Aunty Disco Project

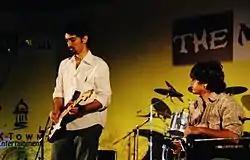
Aunty Disco Project performing live at K-Fest Royal Rodale Show, Karachi, in 2007. Visible from left to right are; vocalist Omar Bilal Akhtar and Yasir Qureshi on darbuka.

In the summer of 2007, the band continued to grow more mature and professional as live performers as the band received wide acclaim and exposure by performing alongside mainstream singers and groups such as Sajid & Zeeshan, Mizraab, Mauj and Zeb and Haniya. One of the breakthrough and successful live performances included the K-Fest Royal Rodale Show hosted by the local music channel, The Musik, in Karachi. The concert featured many well known musicians and acts like Mauj and Mizraab alongside Aunty Disco Project.